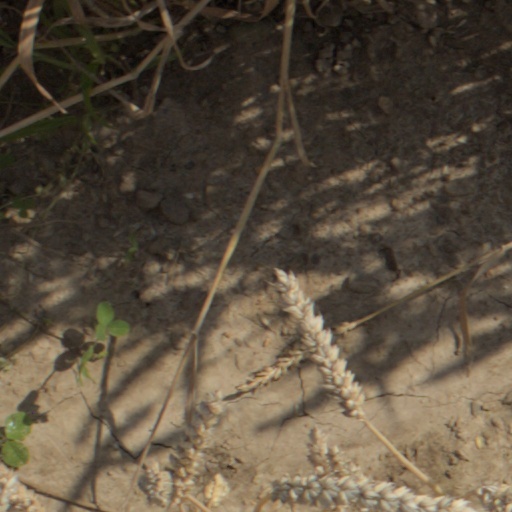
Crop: wheat